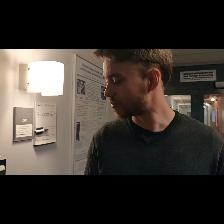
Label: Human